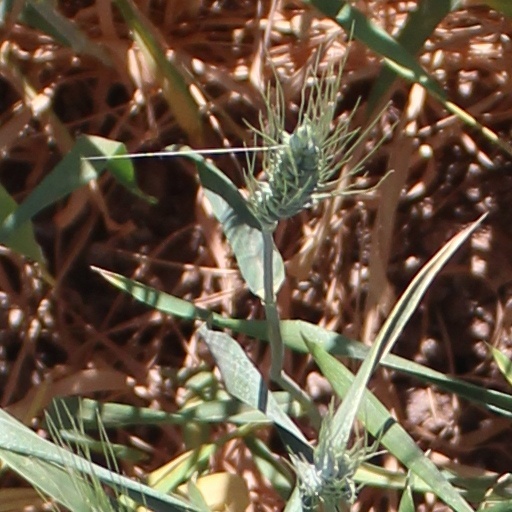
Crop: wheat